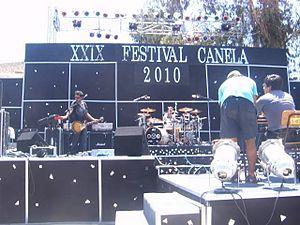
Lucybell est un groupe de rock chilien, originaire de Santiago. Il est formé par Claudio Valenzuela, Eduardo Caces et Miguel Foncea. Leur album Peces est certifié disque d'or au Chili avec un titre, Lunas, ayant remporté un grand succès. Actuellement, la groupe est basé au Mexique.